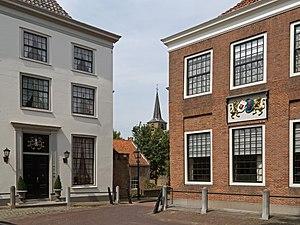
Heenvliet est une ville dans la commune néerlandaise de Nissewaard, dans la province de la Hollande-Méridionale. Le 1ᵉʳ janvier 2006, la ville, qui a obtenu ses droits de cité en 1469, comptait 2 675 habitants.